University of Adelaide

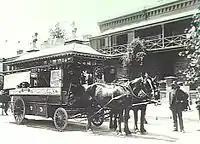
The inaugural Prosh Parade following its 1905 formalisation

Stronger demand for advanced college places throughout the country resulted from a broadening appeal of higher education beyond the traditionally elite education provided by the universities. Advanced colleges were originally designed to complement universities, forming a binary system modelled on that of the United Kingdom. It was originally created by the Menzies government following World War II on the advice of a committee led by physicist Leslie H. Martin, during a period of high population growth and corresponding demand for secondary and tertiary education. This sector ceased to exist when, between 1989 and 1992, the Hawke-Keating government implemented the sweeping reforms of Education Minister John Dawkins that dismantled the binary system. The states, eager for increased education funding, merged the colleges either with existing universities or with each other to form new universities. Following its expansion and increasing autonomy from the university, the South Australian Institute of Technology was given the option to merge with either TAFE South Australia or the South Australian College of Advanced Education. It chose to merge with the latter advanced college resulting in the establishment of the University of South Australia, which continues to remain neighbours with the university.